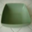
Label: bowl